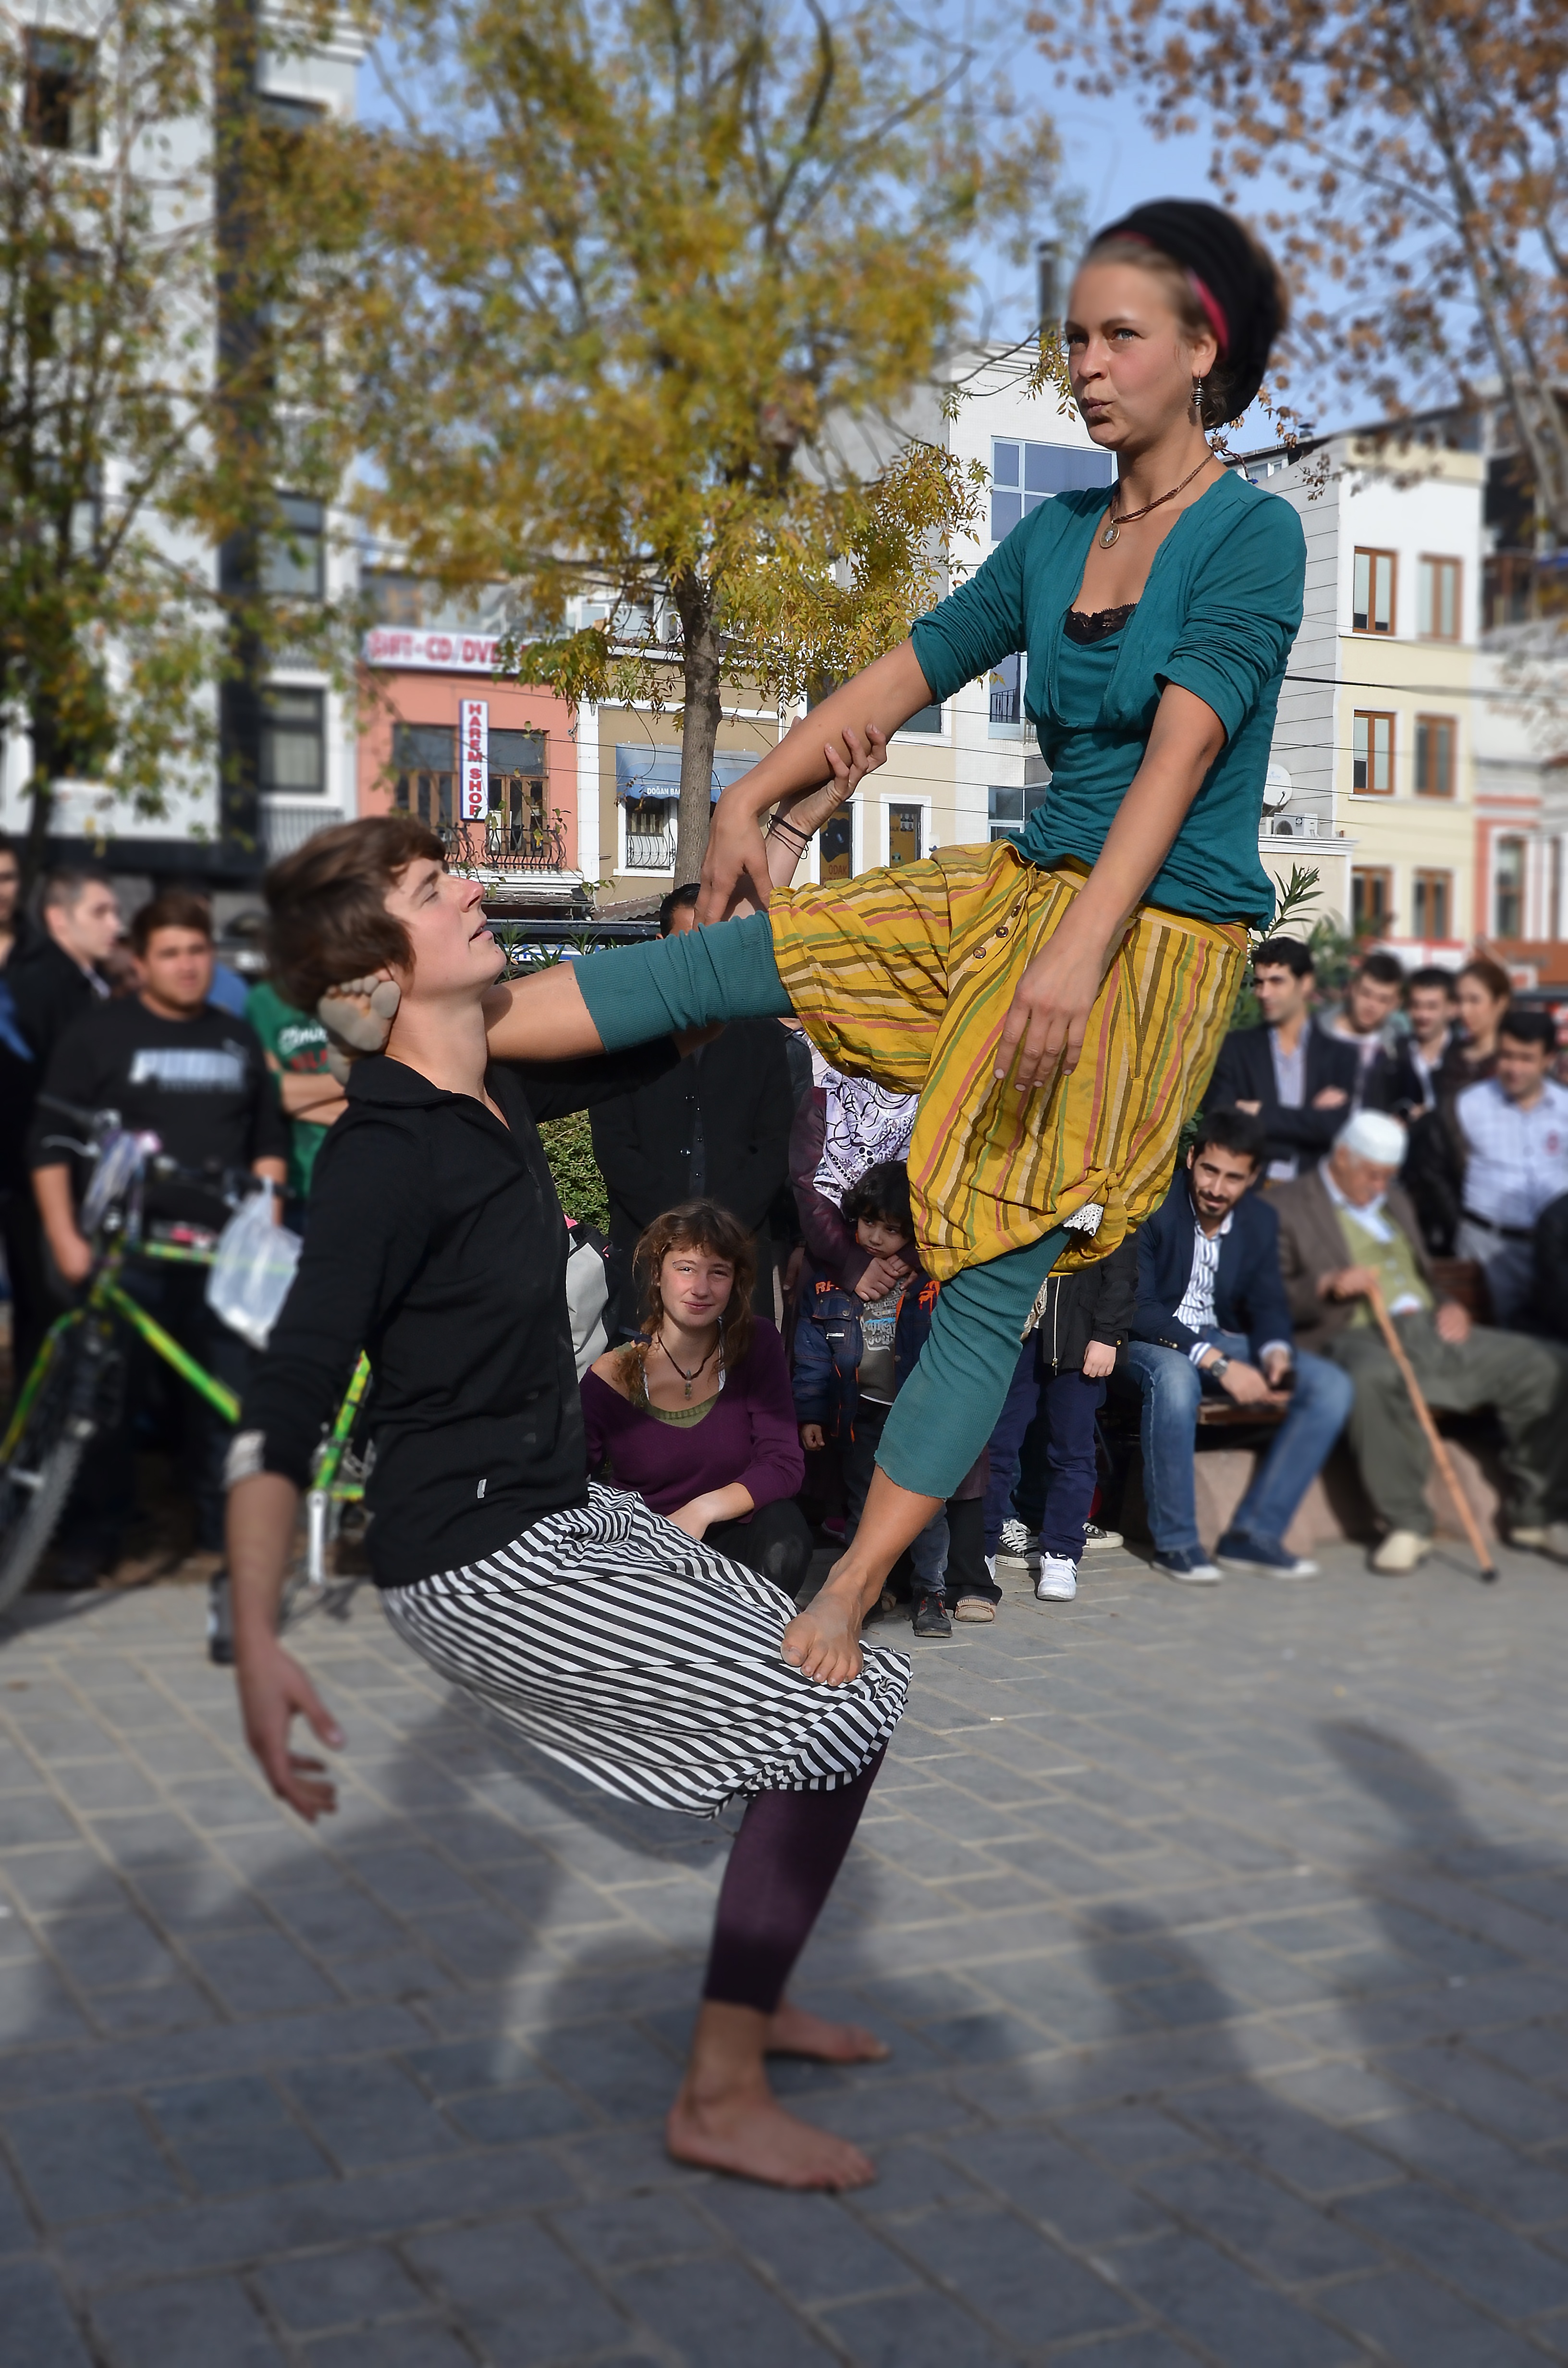
music, girl, street, dance, spring, festival, sports, entertainment, acroyoga